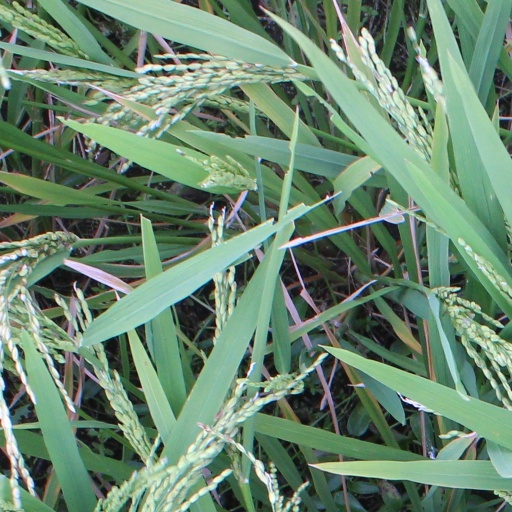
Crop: rice